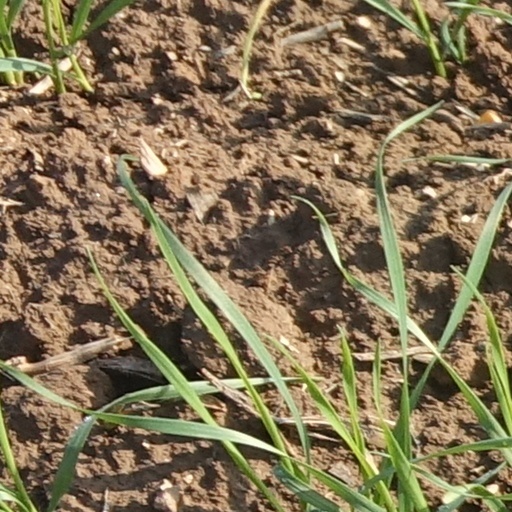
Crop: wheat